Jon Teske

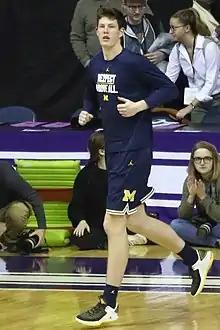
Teske for the 2017–18 Michigan Wolverines

Teske logged just 61 minutes in 20 games for the 2016–17 Michigan Wolverines men's basketball team. The team won the 2017 Big Ten Conference men's basketball tournament. In the 2017 NCAA tournament, Michigan reached the round of 16 but lost to Oregon. Following the season, D. J. Wilson declared early for the 2017 NBA draft and Mark Donnal left the program, making way for Teske and Austin Davis to compete for more playing time.